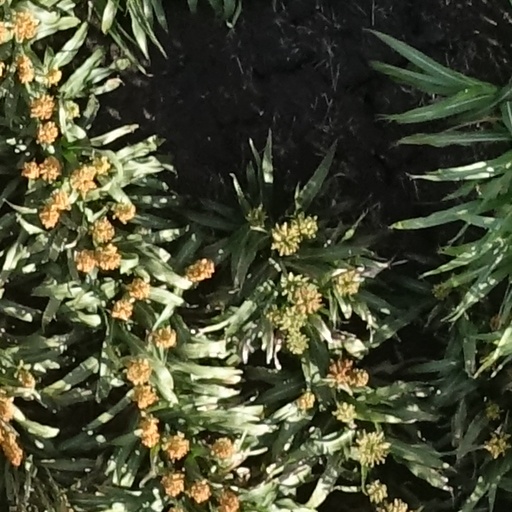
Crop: sorghum